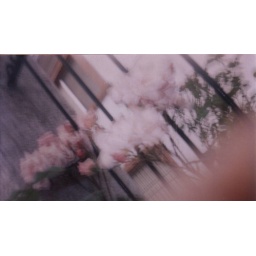
The best thing in Belmonte are the pink flowers and their smell.